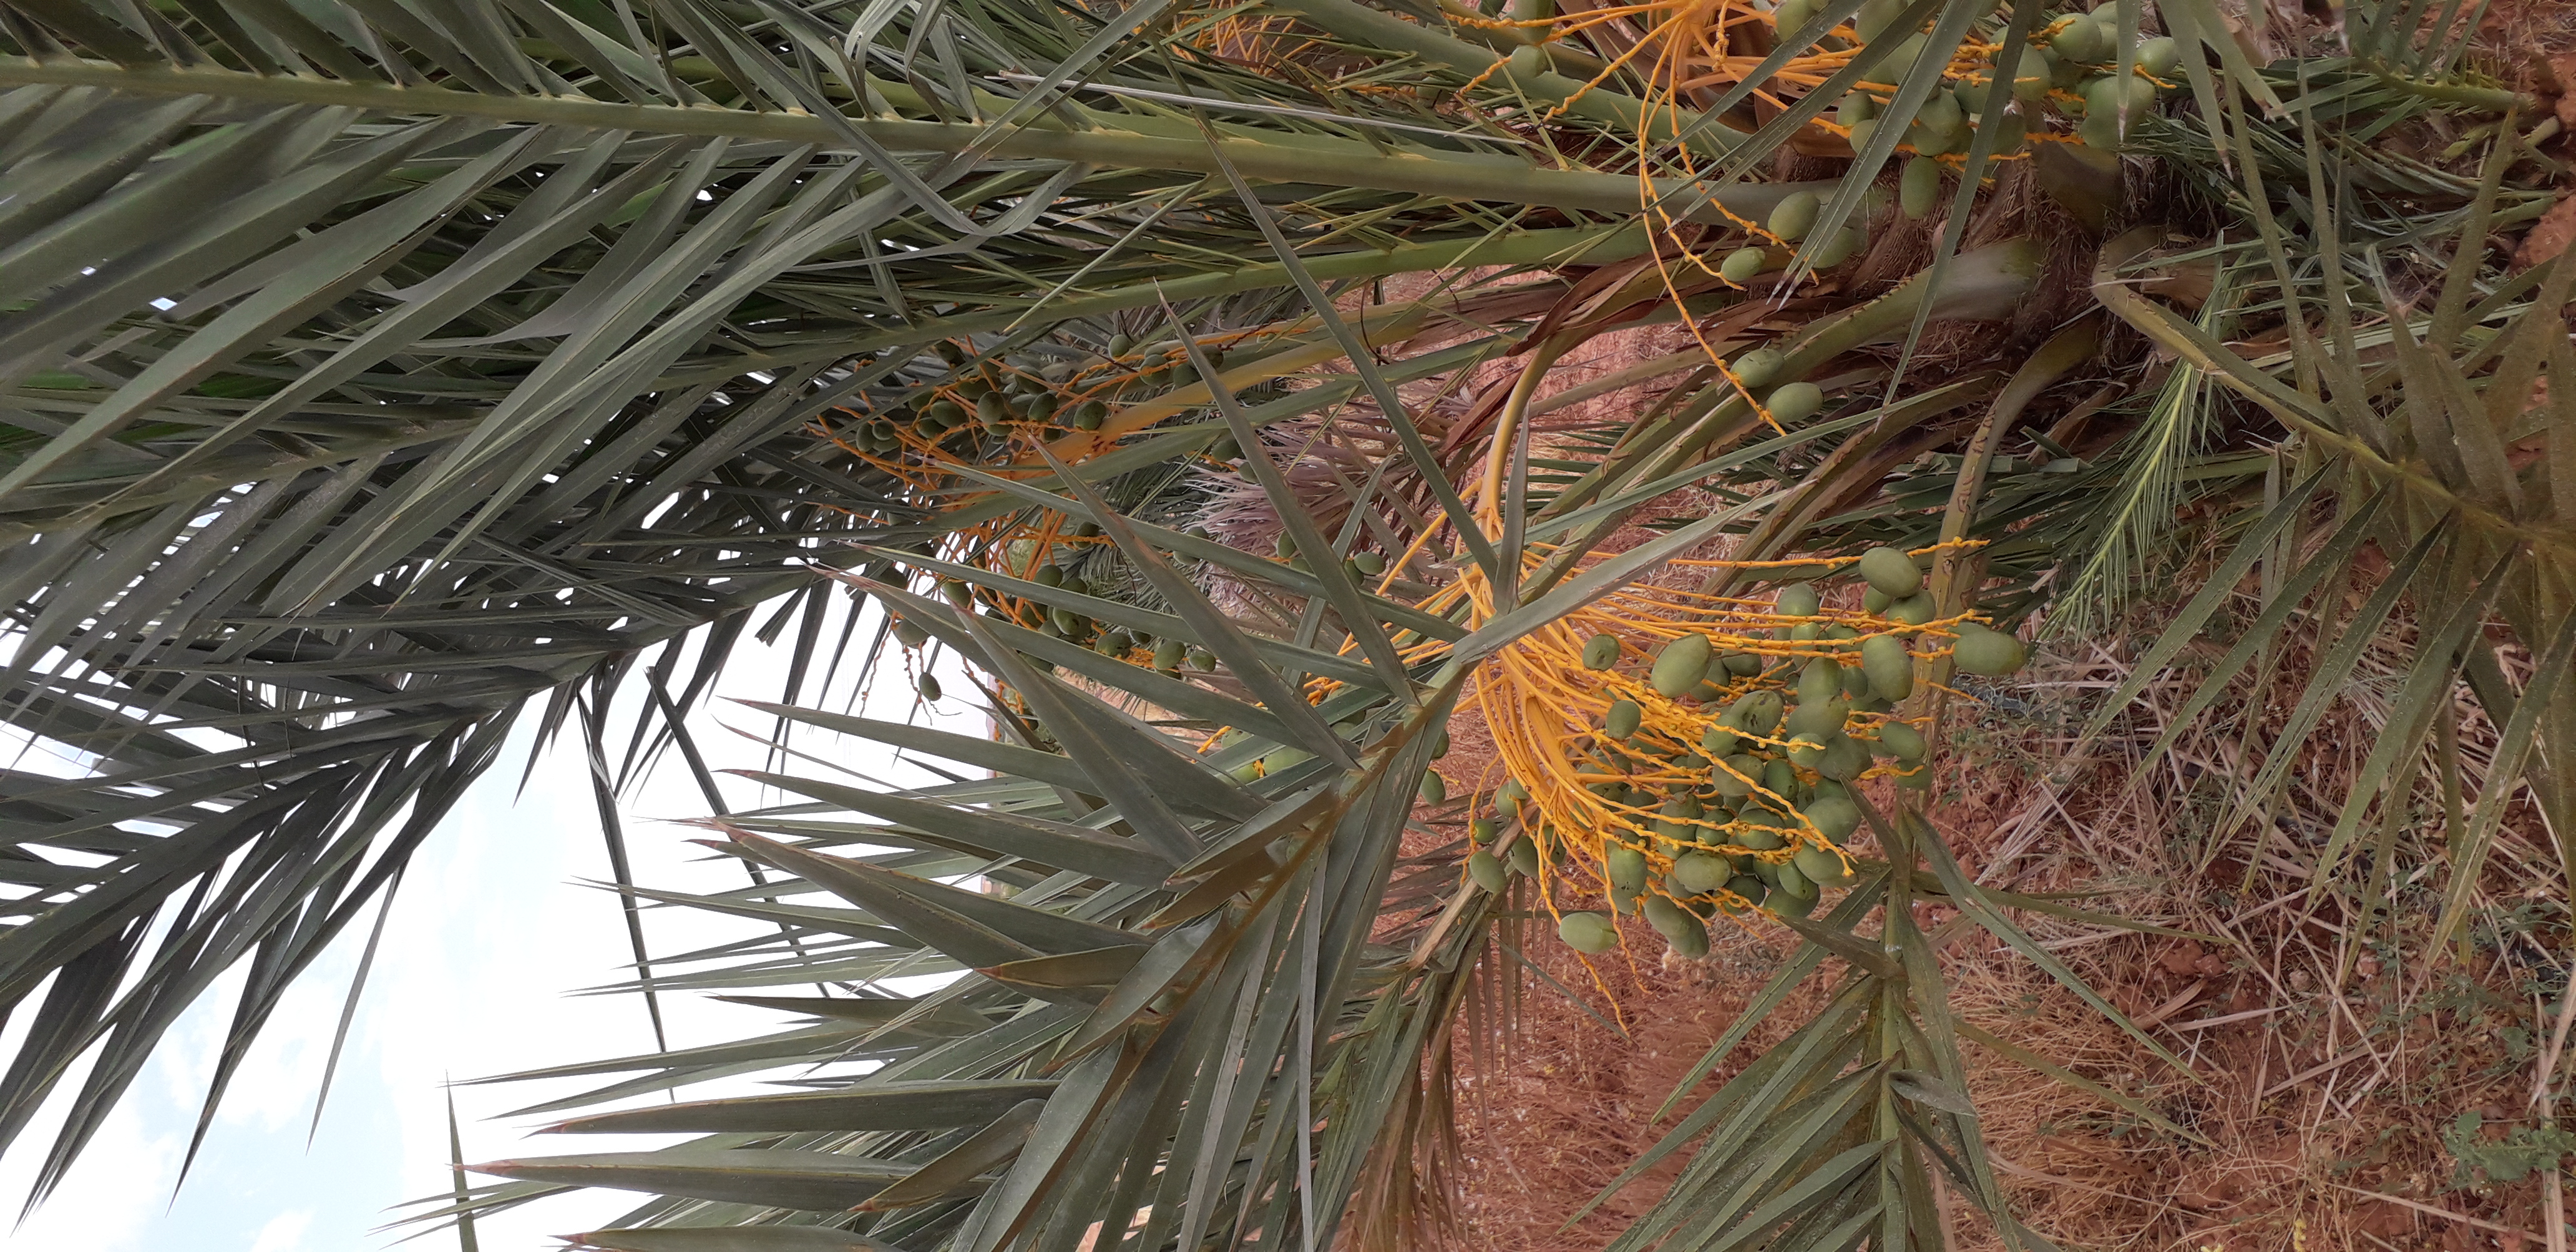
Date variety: Boumajhoul